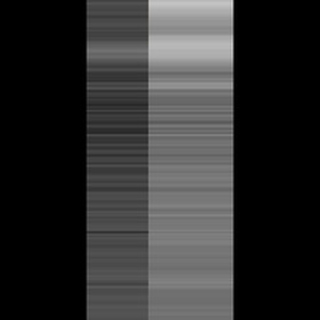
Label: sugarcane_rust